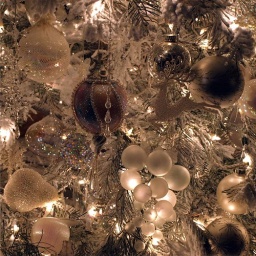
A beautiful flocked white Christmas tree put up by my Uncle Donald and his (late) friend Robert.